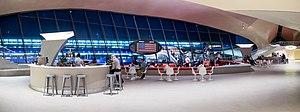
Le TWA Flight Center est un terminal de l'aéroport international de New York-John F. Kennedy situé à New York et désigné par Eero Saarinen. Utilisé comme terminal de la Trans World Airlines de son inauguration en 1962 à sa fermeture en 2001, il est aujourd'hui devenu le TWA Hotel.